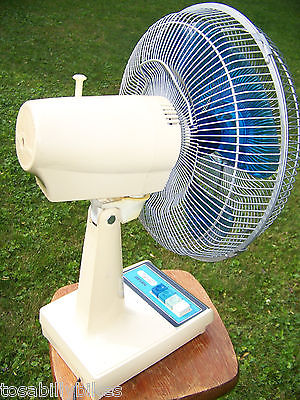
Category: fan